COVID-19 pandemic in Asturias

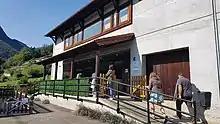
Testing in Xomenzana Riba, Lena, after detecting 7 positive cases out of its 72 inhabitants.

It was reported that Asturian hospitals started to treat positive cases with plasma originating from people who had recovered.